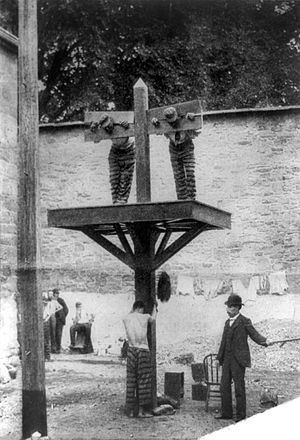
Korporlig afstraffelse
Amerikansk fængsel omkring år 1907. Nederst i billedet straffes en fange med slag. Ovenpå en platform er to fanger sat i gabestok
Korporlig afstraffelse er en straf som direkte rammer den straffedes krop. Dette kan ske eksempelvis som pryglestraf, amputation eller knusning af lemmer eller dødsstraf. Korporlig afstraffelse udøvet indenfor familieforhold benævnes normalt revselse.